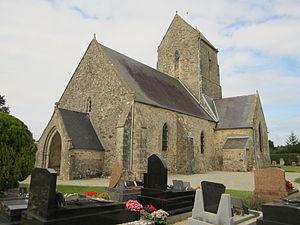
église Sainte-Colombe de Sainte-Colombe
Sainte-Colombe est une commune française, située dans le département de la Manche en région Normandie, peuplée de 210 habitants.